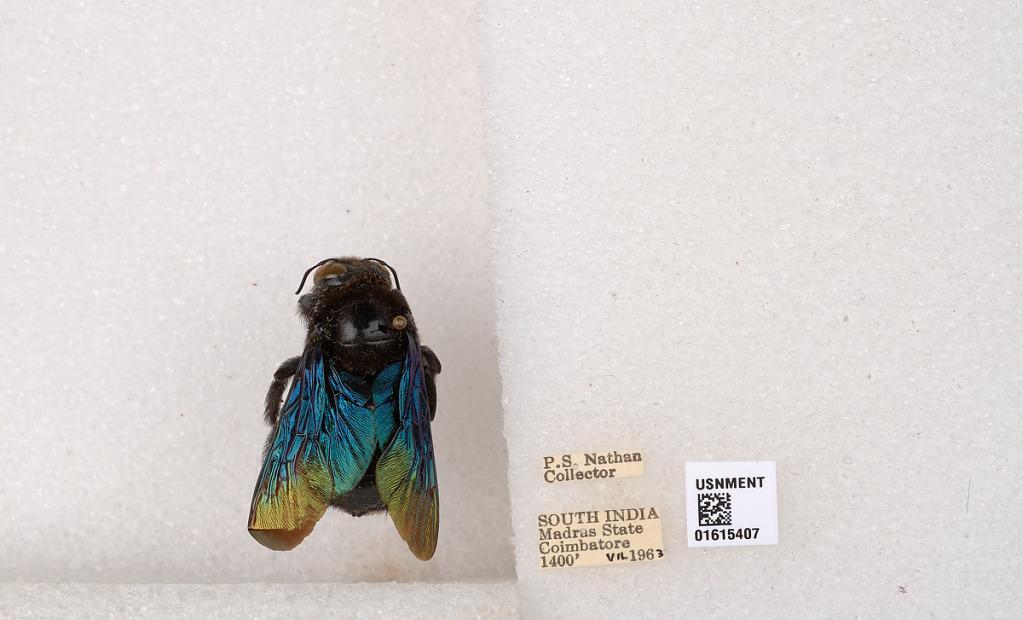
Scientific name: Xylocopa (Biluna) auripennis auripennis Lepeletier
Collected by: P. Nathan
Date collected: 1963-7-1
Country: India
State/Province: Tamil Nadu
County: Coimbatore
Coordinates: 10.9955, 76.9034